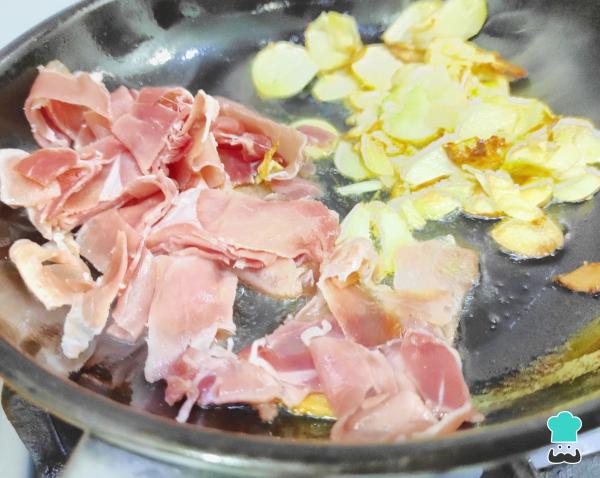
Mientras se asan los níscalos, pon una sartén a calentar con un buen chorro de aceite, pela y lamina los dientes de ajo y los viertes en la sartén para que se doren. Cuando lleven dos minutos añade trozos o tiras de jamón serrano y remueve para rehogarlos por todos los lados.Truco: mantén el fuego medio para que no se queme ni el ajo ni el jamón.